Mortain

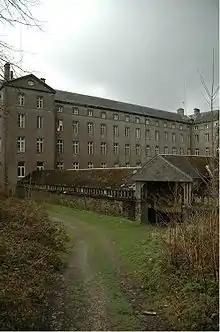
Abbaye Blanche

Mortain is a former commune in the Manche department in Normandy in north-western France. On 1 January 2016, it was merged into the new commune of Mortain-Bocage.